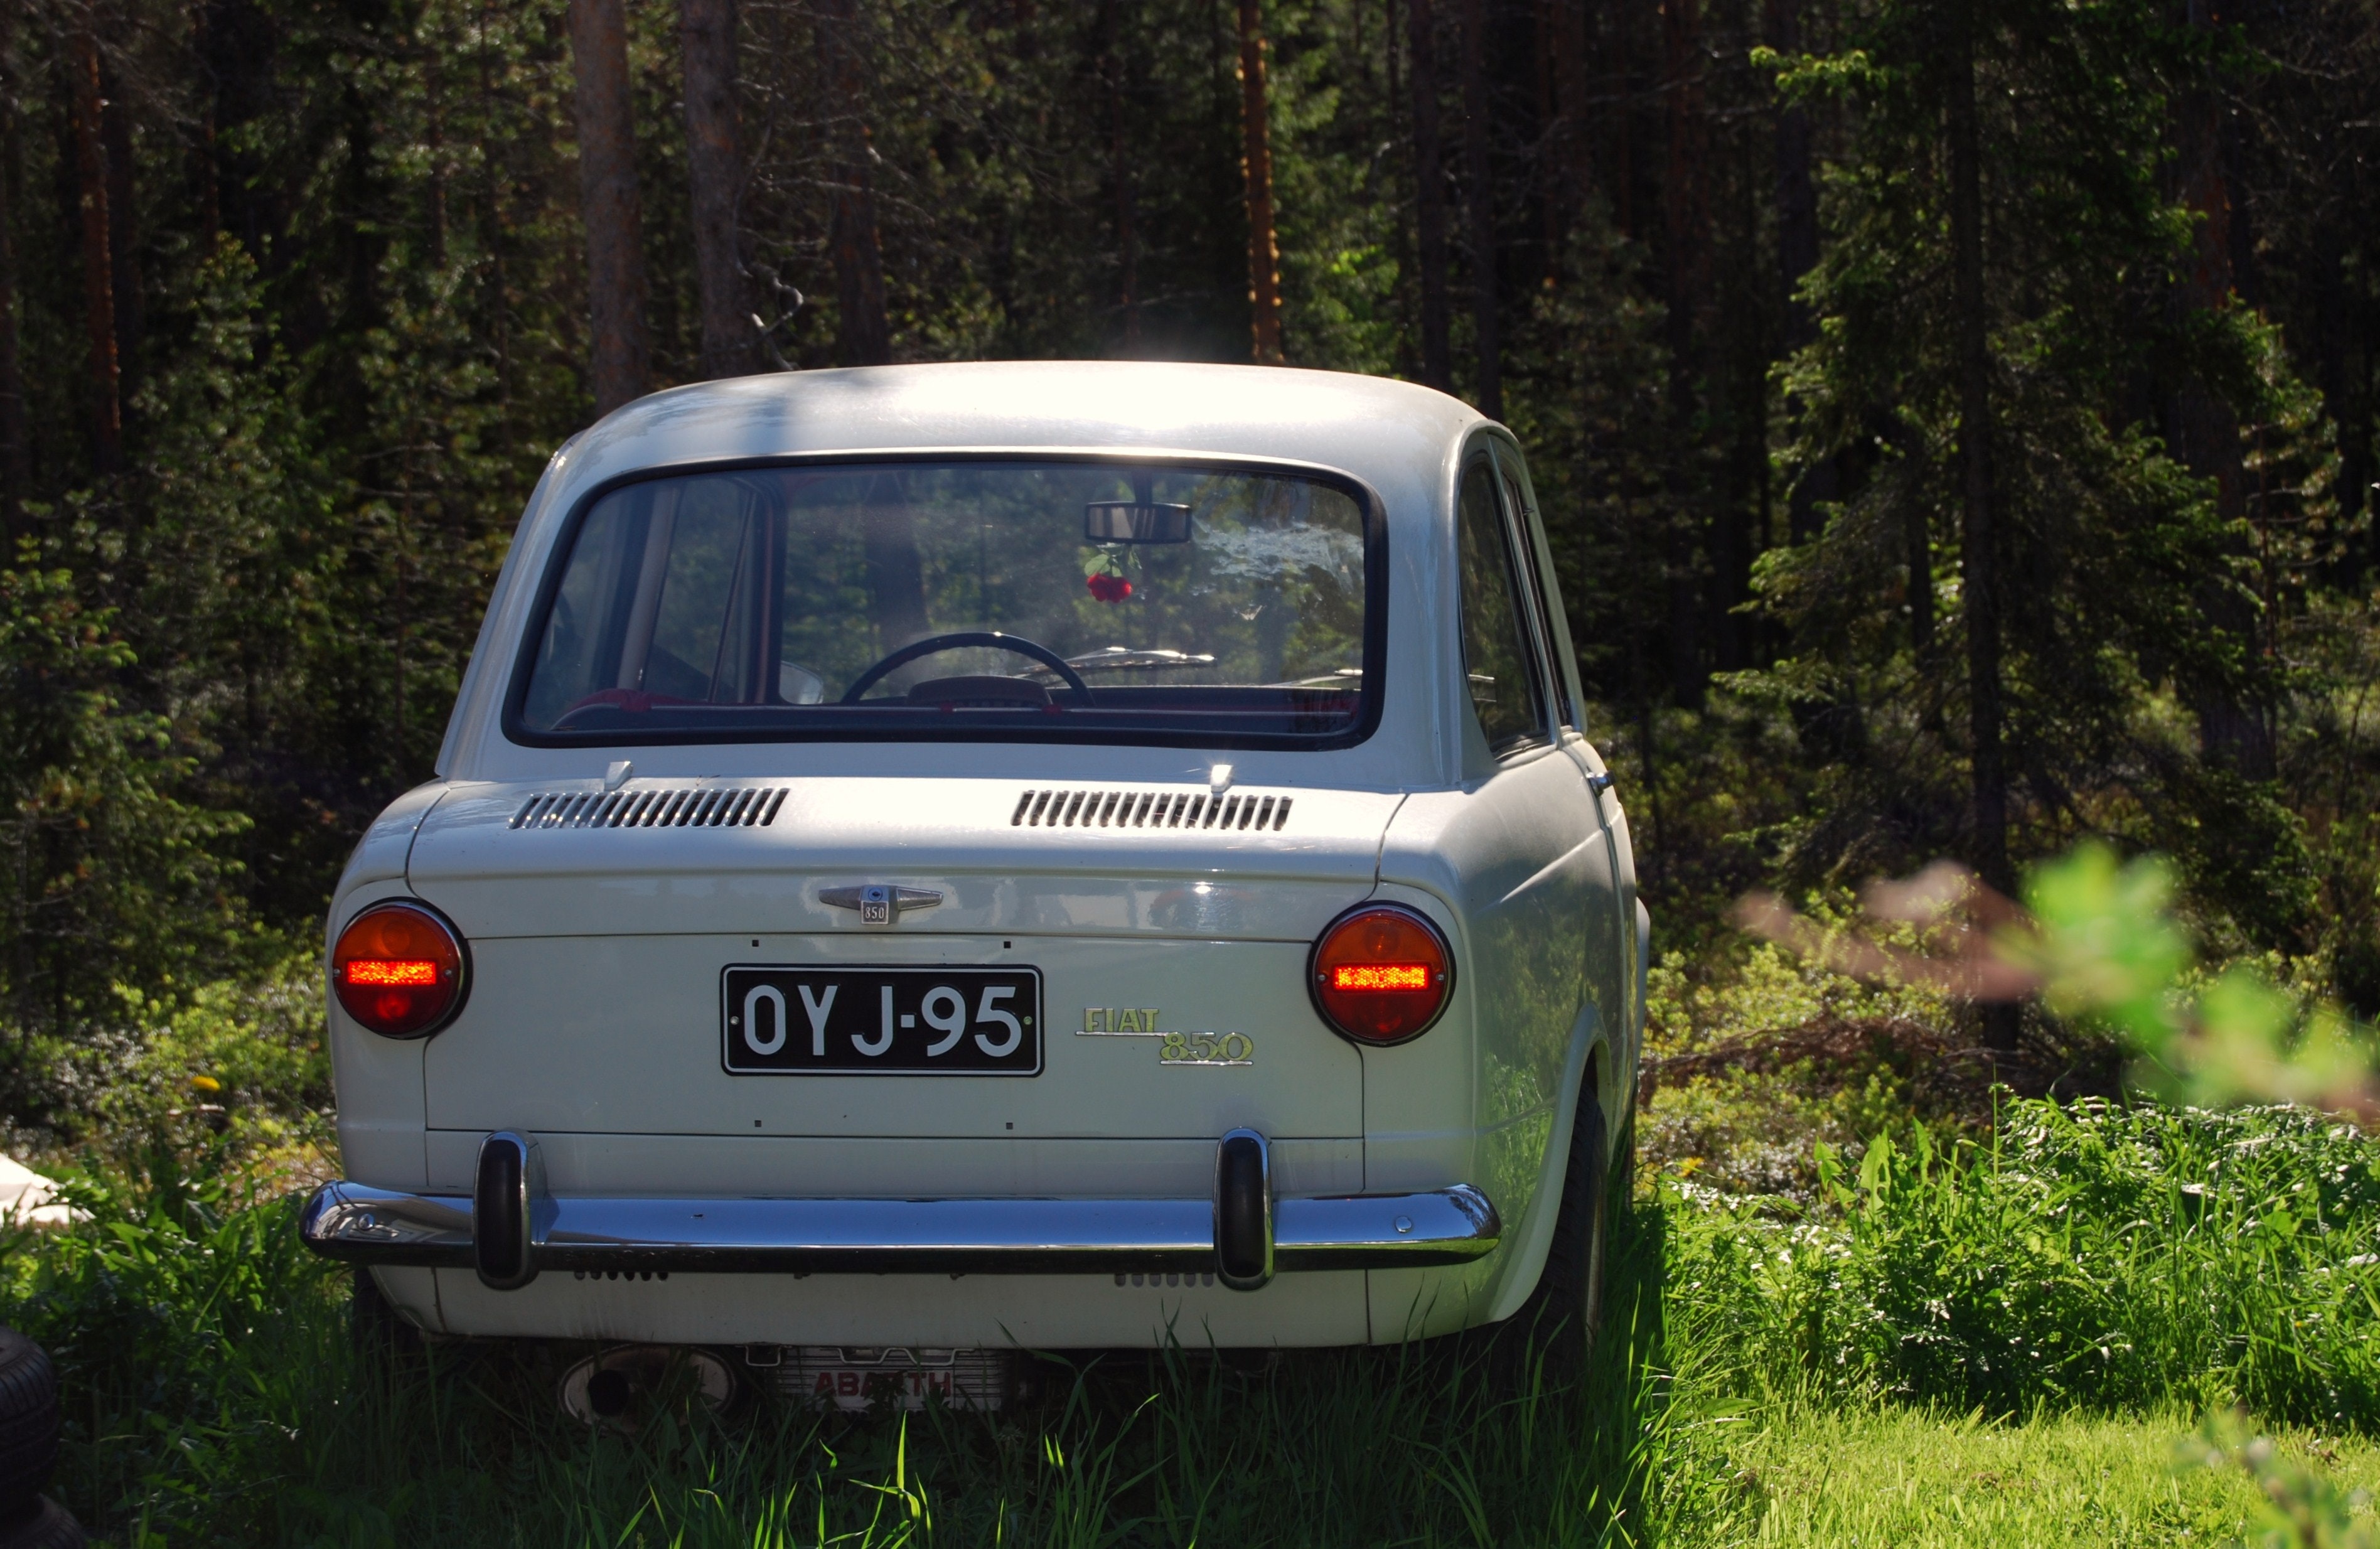
land vehicle, vehicle, car, Regularity rally, classic car, rallying, coupe, sedan, subcompact car, city car, automotive exterior, racing